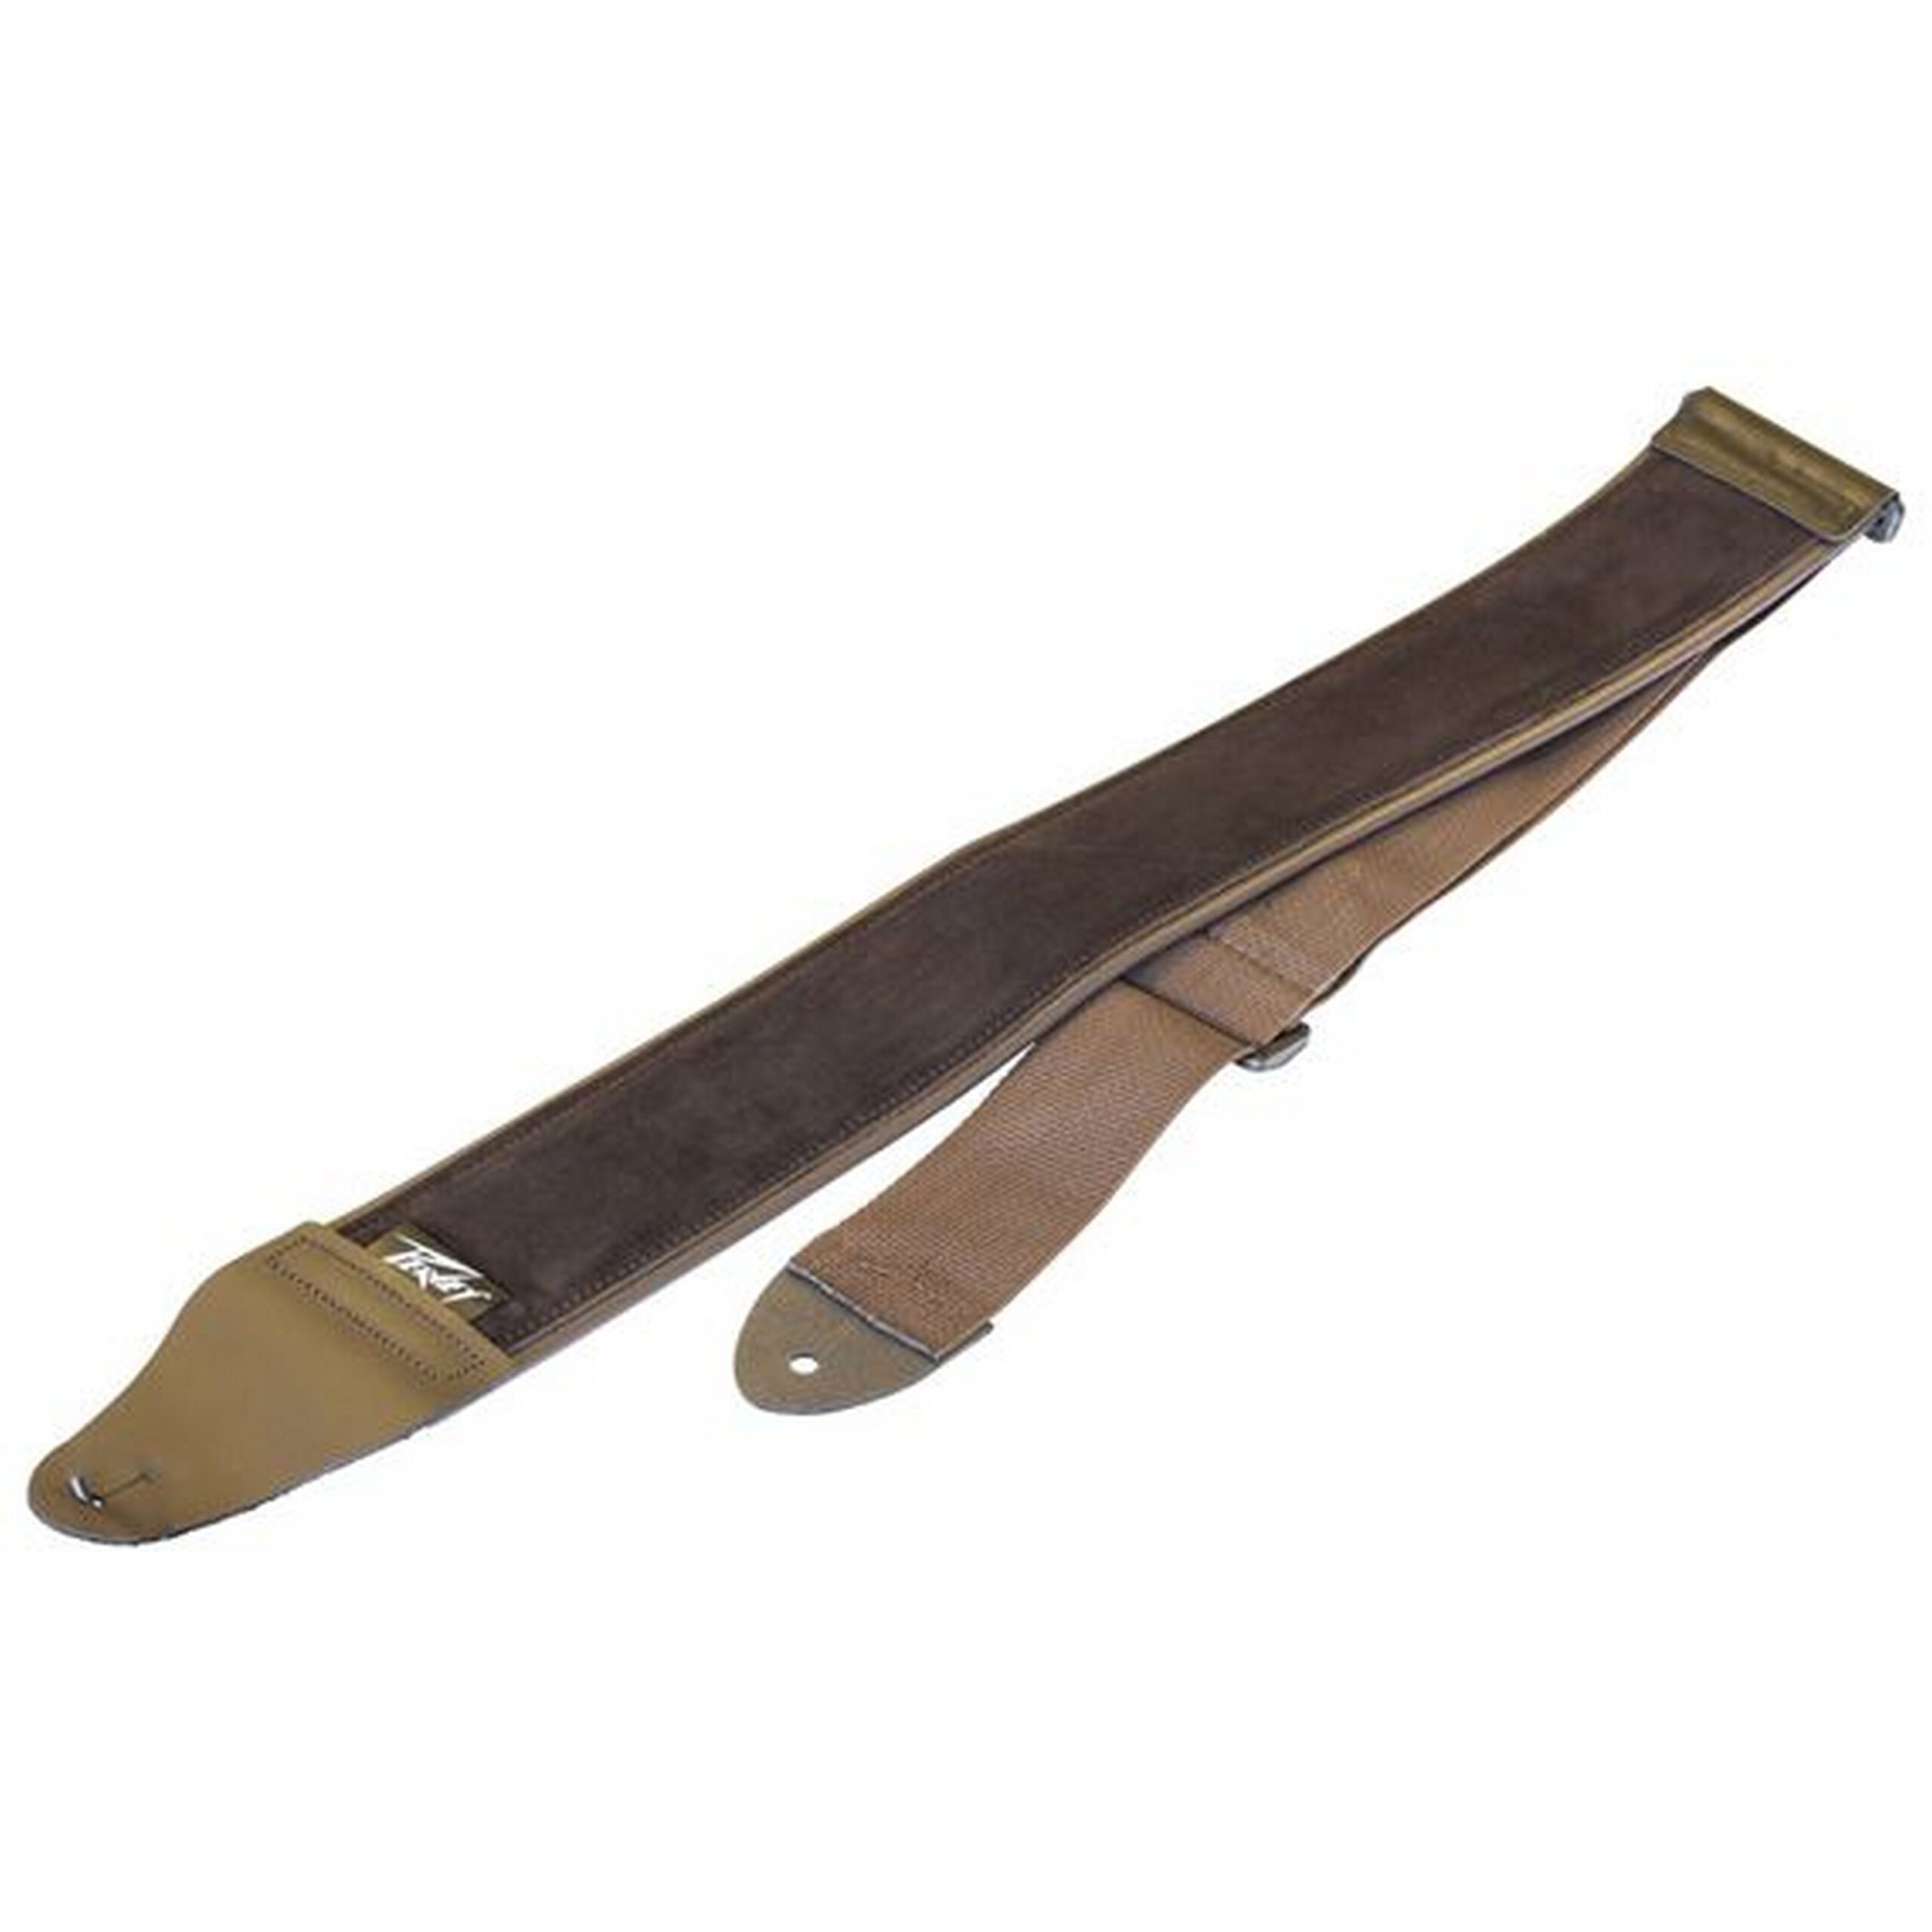
Peavey Suede 3 Inch Guitar Strap, Brown
Peavey Suede 3 Inch Guitar Strap, Brown Suede 3 Inch Guitar Strap - Brown Key Features Fully adjustable 3 inch suede strap with a padded backing Technical Specifications Weight Packed 1.00 lb(0.453 kg) Width Packed 3”(7.62 cm) Height Packed 14”(35.56 cm) Depth Packed 2.25”(5.715 cm)
Brand: Peavey
Category: Arts & Entertainment > Hobbies & Creative Arts > Musical Instrument & Orchestra Accessories > String Instrument Accessories > Guitar Accessories > Guitar Straps